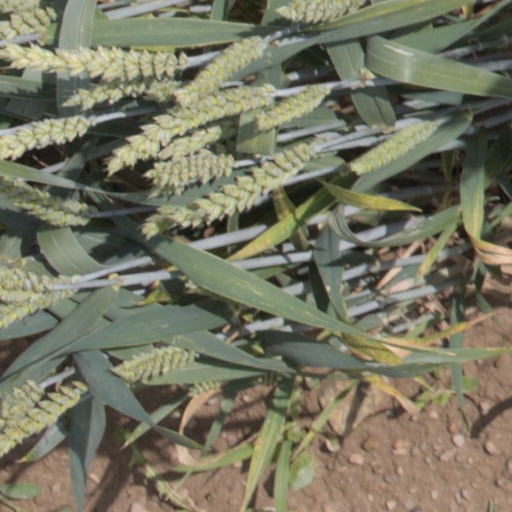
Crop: wheat